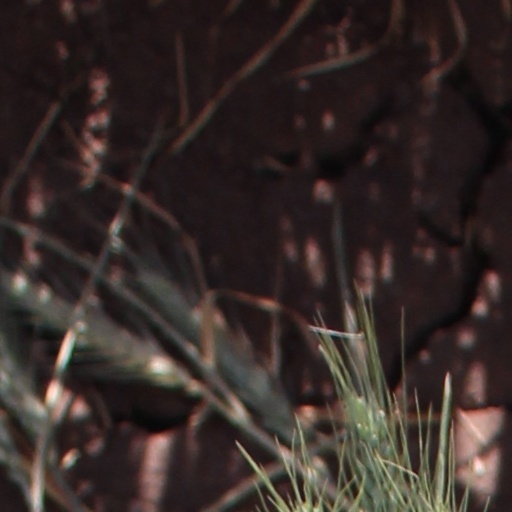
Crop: wheat